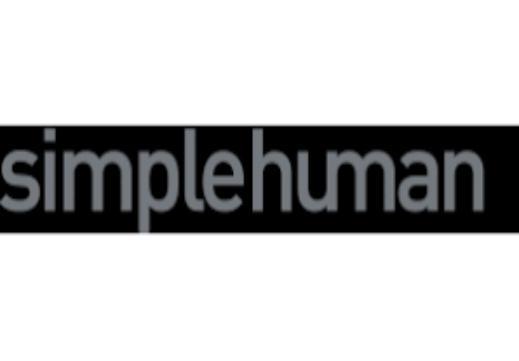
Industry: Necessities